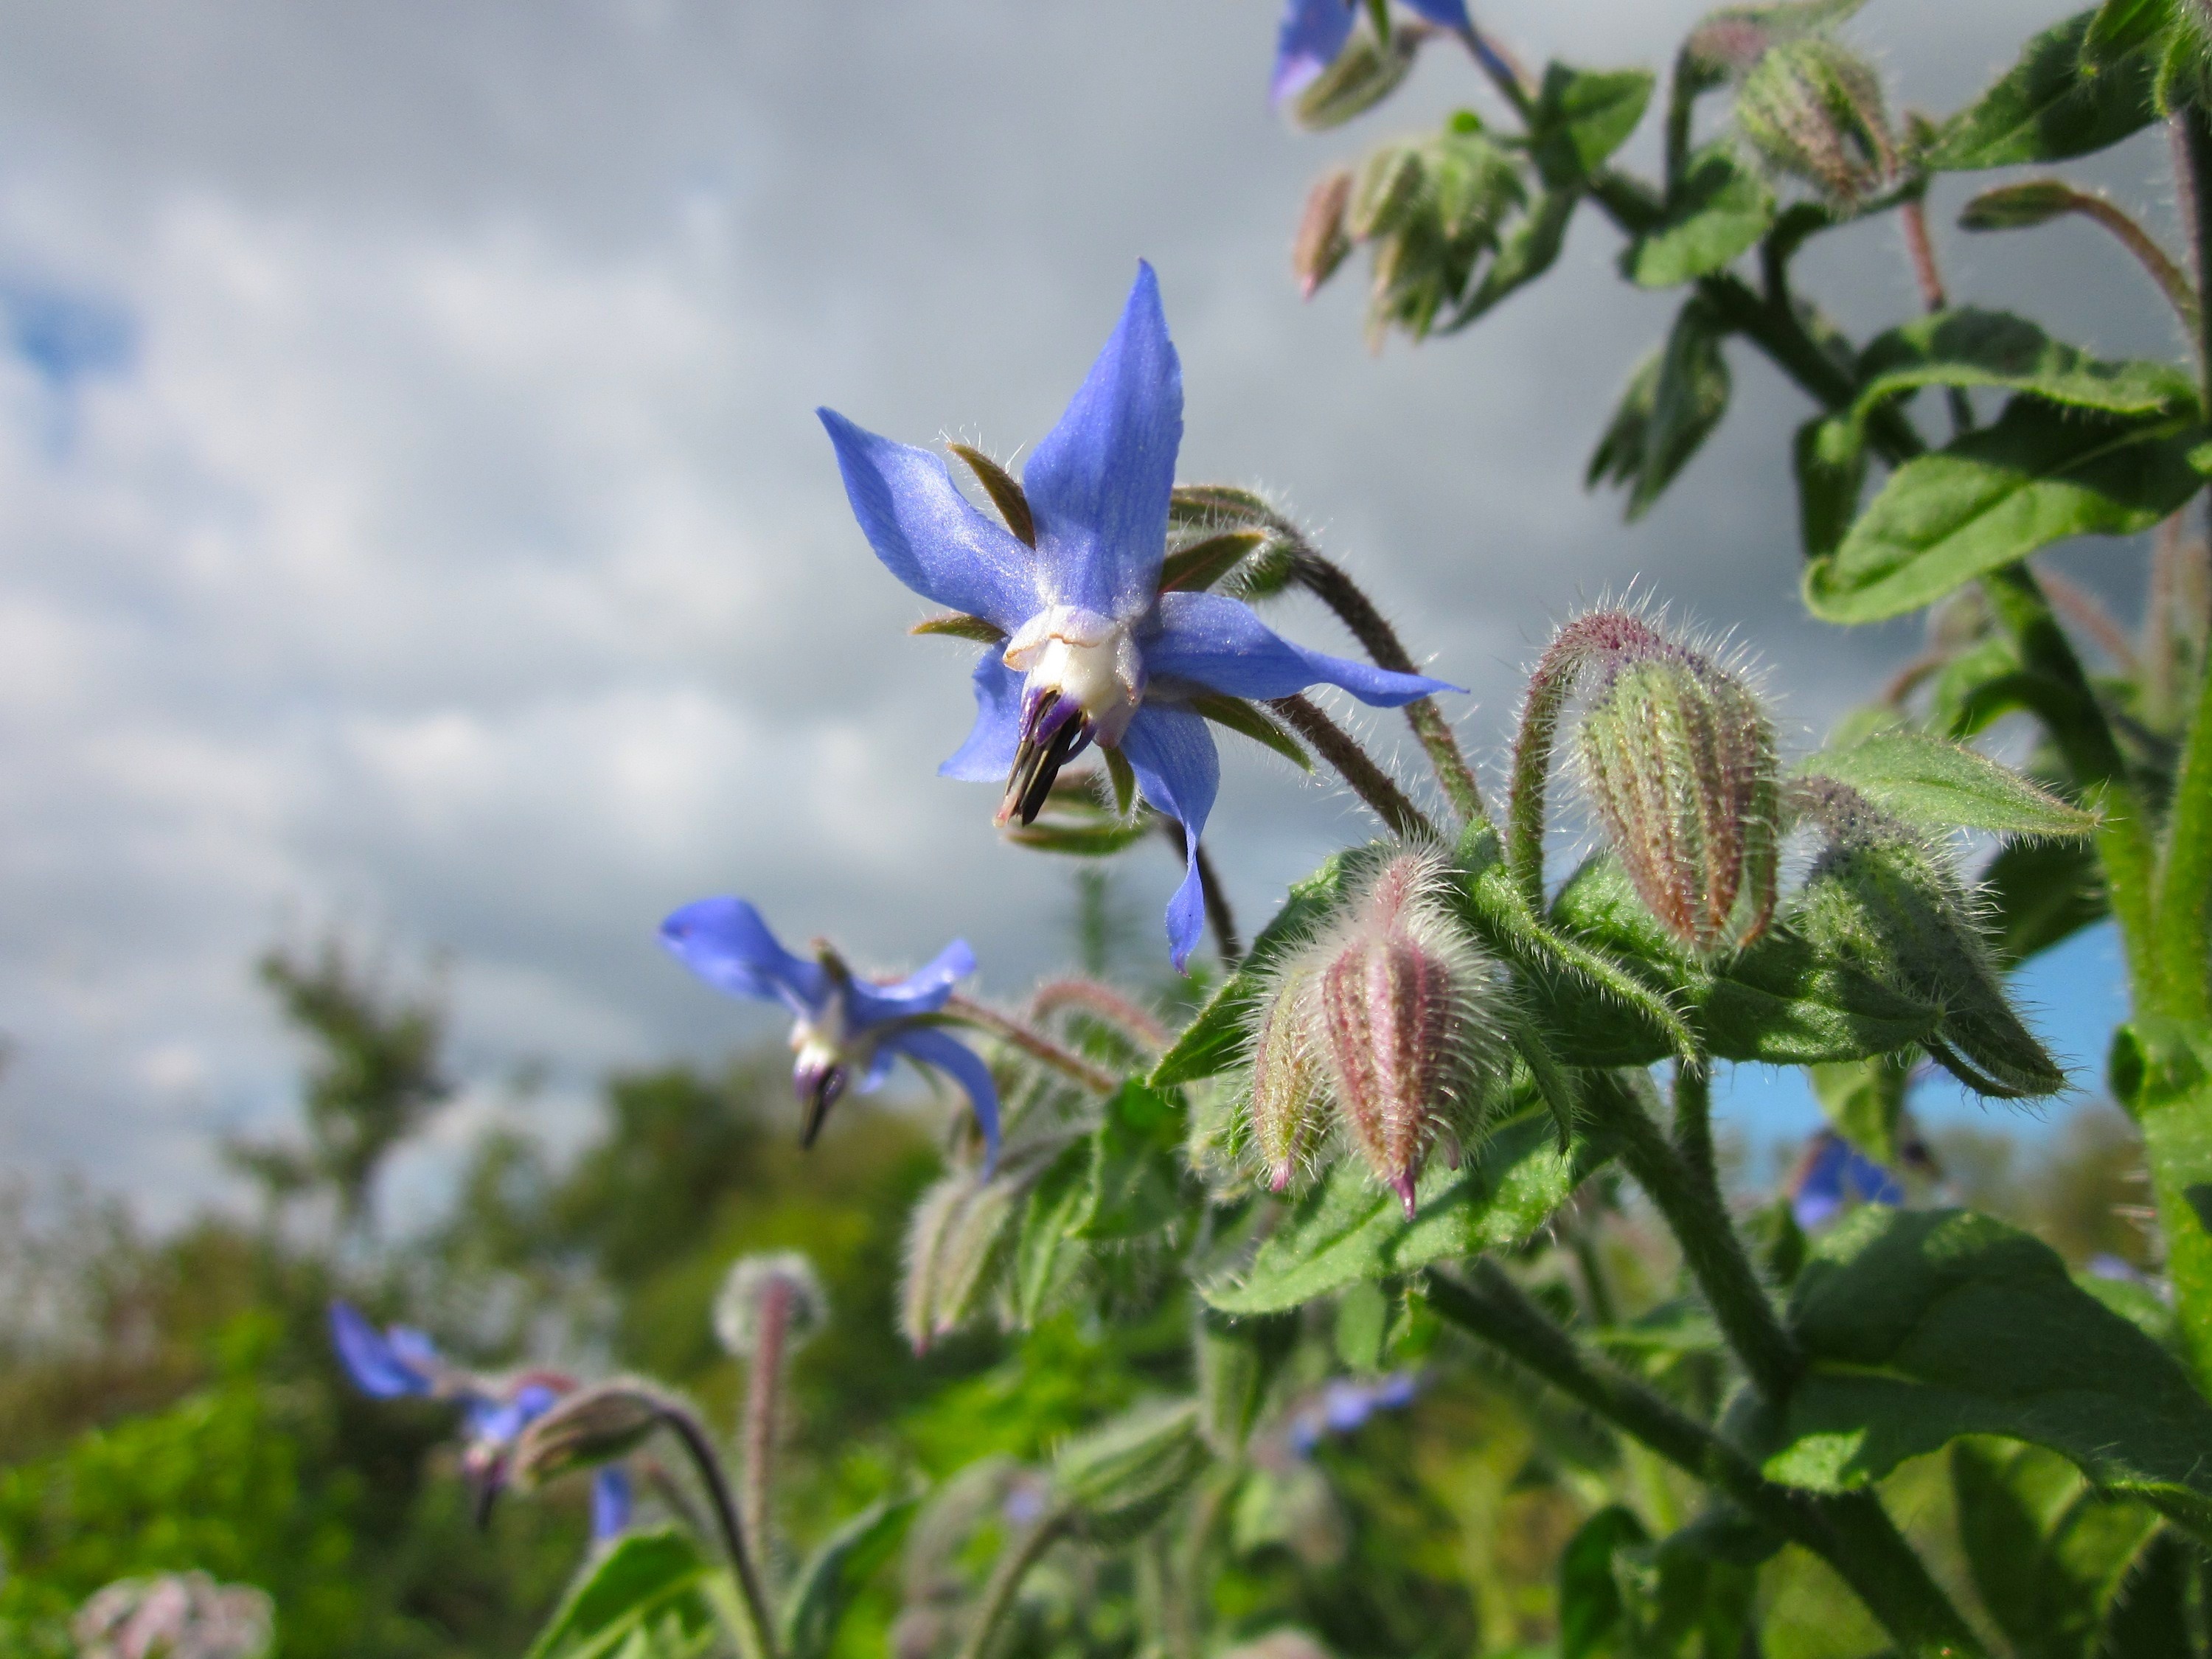
nature, blossom, plant, sky, stem, flower, bloom, summer, spring, botany, colorful, garden, flora, fauna, plants, greenery, wildflower, flowers, stalk, outdoors, outside, clouds, lovely, bright, deep, beauty, beautiful, pretty, intense, bold, radiant, macro photography, floret, flowering plant, borago officinalis, herbage, land plant